Bristol Proteus

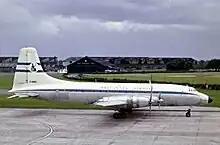
Britannia Airways Britannia Model 102 at Manchester Airport in 1965

In 1954 a potentially troublesome design feature in the propeller gearbox, straight-cut gears, finally made itself known during a flight carrying a delegation from the Dutch airline KLM, a potential customer. A gearwheel stripped its teeth and the resulting damage set fire to the aircraft which made an emergency landing on the mud in the river Severn estuary.